Violet Town Football Club

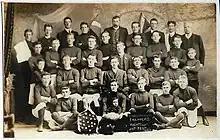
1908 Violet Town FA Premiers: Benalla Gymnasium FC

Established in 1907, the Violet Town Football Association ran between 1905 and 1911, with the following clubs participating -